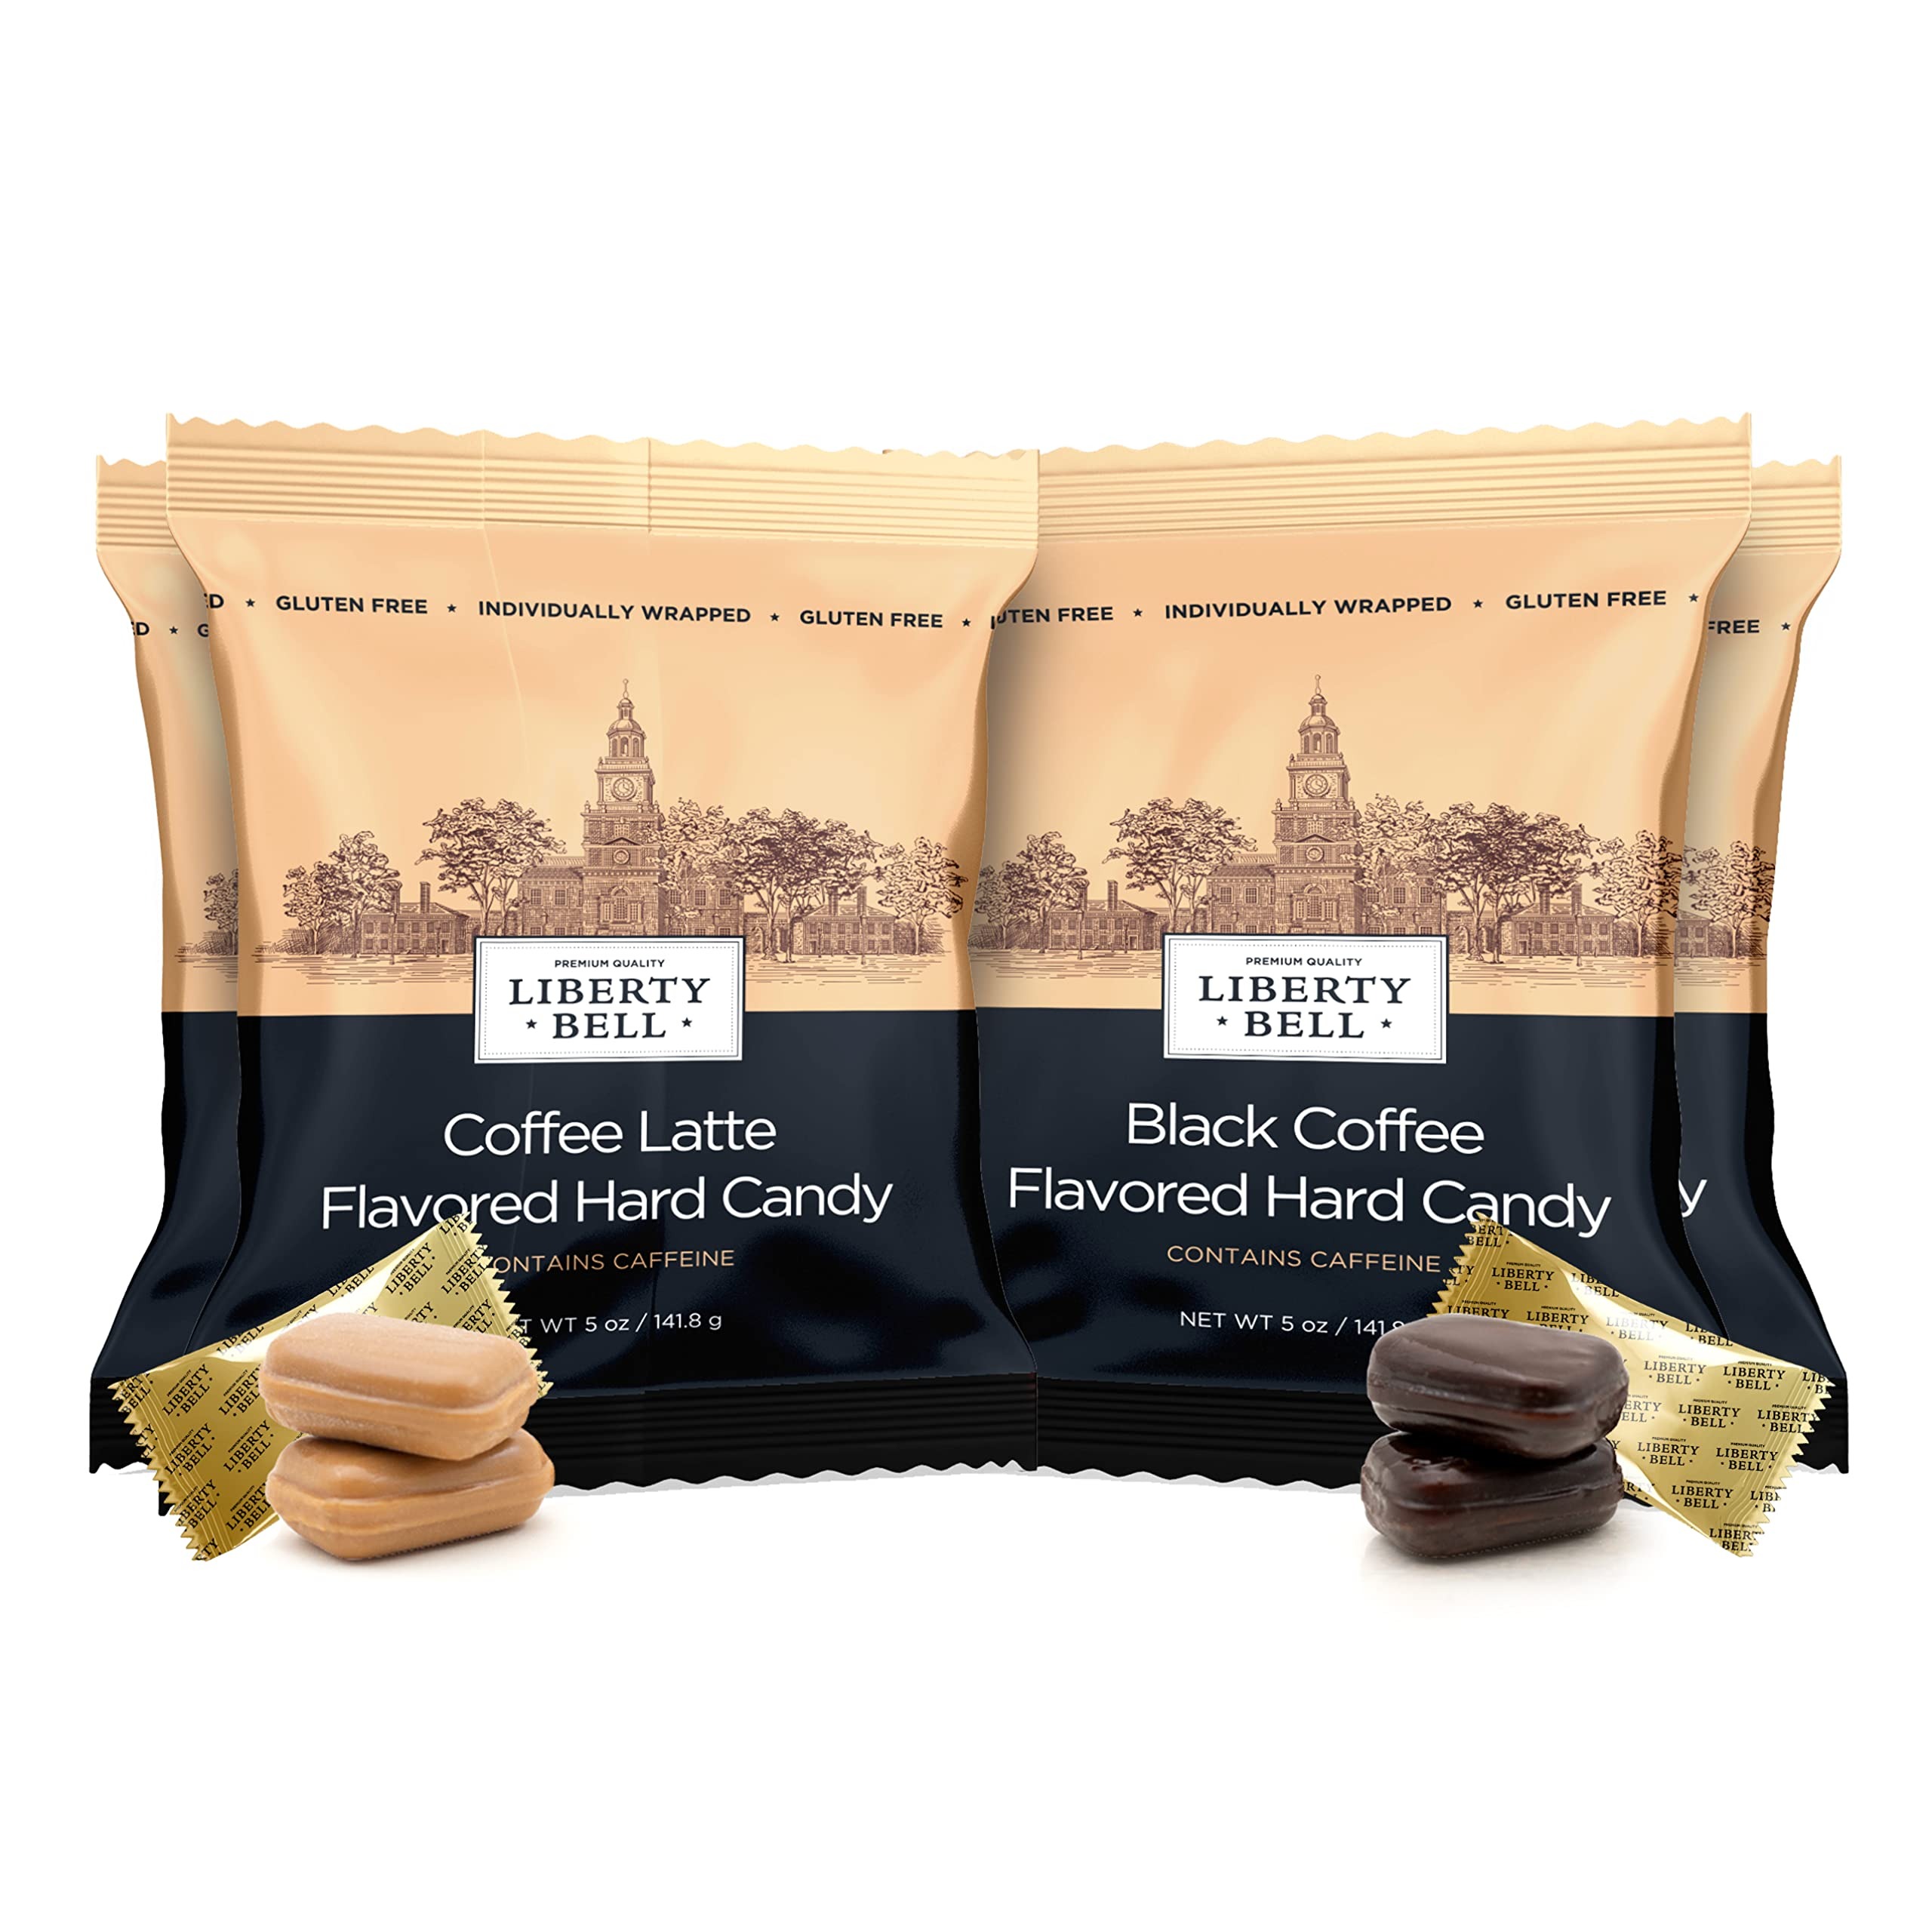
Item Name: Liberty Bell Caffeinated Black Coffee and Coffee Latte Flavored Hard Candy, Individually Wrapped, 5-Ounce Bag (4 Count)
Bullet Point 1: Contains 2 bags (10 ounces in total) of Black Coffee-Flavored Hard Candy and 2 bags (10 ounces in total) of Coffee Latte-Flavored Hard Candy; approximately 144 individually wrapped pieces per order (72 pieces of each flavor)
Bullet Point 2: Each individually wrapped piece contains 1.8 and 1.7 mg of caffeine (respectively) and rich natural Brazilian coffee and coffee with milk flavors
Bullet Point 3: Black Coffee and Coffee Latte flavors in the form of gluten-free hard candy will start your day by recharging and rewarding you
Bullet Point 4: These treats have the perfect blend of coffee with just a touch of sweetness; not too sweet well-balanced taste
Bullet Point 5: Our coffee candies are great for a grab-n-go snack when you want a cup of coffee but don’t have time to do so
Product Description: Liberty Bell Caffeinated Black Coffee and Coffee Latte Flavored Hard Candy, Individually Wrapped, 5-Ounce Bag (4 Count)
Value: 20.0
Unit: Ounce

Price: 14.99